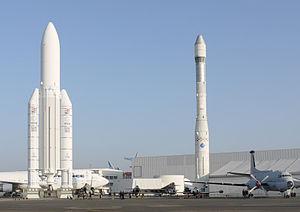
Maquette à l'échelle 1 des fusées Ariane 1 et Ariane 5, Musée de l'Air et de l'Espace, Paris Le Bourget (France)
Le programme spatial français regroupe l'ensemble des activités spatiales civiles ou militaires françaises. Celles-ci s'exercent majoritairement depuis les années 1970 dans un cadre multinational, en particulier au sein de l'Agence spatiale européenne qui coordonne le programme spatial européen. Le Centre national d'études spatiales est chargé de mettre en œuvre la politique spatiale et dispose à cet effet d'un budget de 1 698 millions d'euros en 2004 dont 685 millions sont reversés à l'Agence européenne au titre des programmes menés sous sa tutelle. En 2011, le budget du CNES est de 2,015 milliards d'euros dont 755 millions reversés à l'ESA. En 2012, le budget du CNES diminue à 1,911 milliard d'euros pendant que la contribution à l'ESA augmente à 770 millions.
Ariane est le nom générique d'une famille de lanceurs civils européens de satellites. Le programme Ariane est lancé en 1973 par l'Agence spatiale européenne afin de donner les moyens à l'Europe de mettre en orbite ses satellites sans dépendre des autres puissances spatiales. Ce projet avait été précédé d'un échec avec la fusée Europa. La première version, Ariane 1, effectue son vol inaugural depuis la base de Kourou le 24 décembre 1979. Elle est rapidement remplacée par des versions plus puissantes, Ariane 2, Ariane 3 et Ariane 4 qui effectuent leur premier vol respectivement en 1986, 1984 et 1988. Pour faire face à l'augmentation de la masse des satellites, le lanceur est complètement refondu, donnant naissance à la version Ariane 5 capable de placer maintenant plus de 10,7 t en orbite de transfert géostationnaire. Son premier vol a eu lieu en 1996.
Le Bourget est une commune française située dans le département de la Seine-Saint-Denis en région Île-de-France.
Le musée de l'Air et de l'Espace du Bourget est le plus important musée aéronautique de France ; il est le plus ancien et l'un des plus grands du monde. Situé sur le territoire des communes de Dugny et Le Bourget, ses espaces ouverts au public sont dans la partie sud-est de l'emprise de l'aéroport du Bourget, qui est lui-même au nord-est de Paris. Ils sont à proximité de l'aérogare du Bourget et du Bureau d'enquêtes et d'analyses pour la sécurité de l'aviation civile.
L'histoire du vol spatial retrace au cours du temps l'exploration de l'univers et des objets célestes du Système solaire par l'envoi soit d'engins robotisés, soit de vaisseaux pilotés par des équipages humains. Sa conquête a inspiré de nombreux écrivains et philosophes. L'idée d'envoyer un objet ou un homme dans l'espace est évoquée par des romanciers plusieurs centaines d'années avant que cela ne devienne matériellement possible. Au cours de la deuxième moitié du XXᵉ siècle, grâce au développement de moteurs-fusées adéquats, aux progrès de l'avionique et à l'amélioration des matériaux, l'envoi d'engins dans l'espace passe du rêve à la réalité.